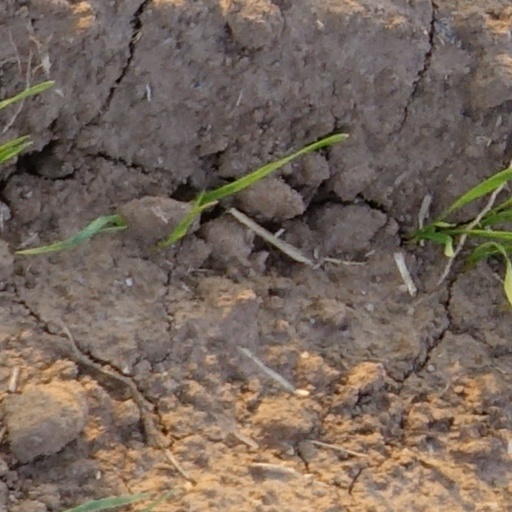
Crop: wheat